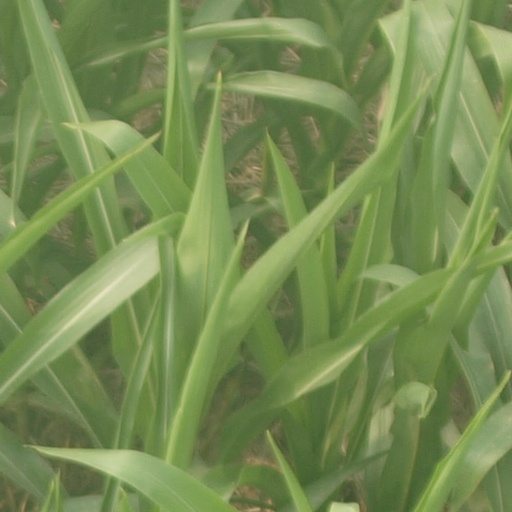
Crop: maize; corn